Charlie Berry

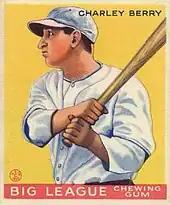
A 1933 Goudey trading card of Berry

Berry started his major league career with ten games for the Philadelphia Athletics in but didn't return to the majors until after his football career ended, playing for Portland and Dallas minor league teams in 1926–27. He also played for the Boston Red Sox (1928–32), Chicago White Sox (1932–33) and again with the Athletics (1934–36). He became an Athletics coach under manager Connie Mack from 1936 to 1940, making his last playing appearance in . A right-handed hitter, he posted a .267 batting average with 23 home runs and 256 runs batted in in 709 major league games. At Mack's suggestion, he managed the Wilmington Blue Rocks (of which Mack was vice president) for the last half of the 1940 season, finishing second in the Interstate League, but was discouraged by Mack from pursuing his goal of a managing career due to the high turnover rate in the profession. In addition to his brief managerial career, Berry was the football coach at Grove City College for five seasons in the 1930s.